James Brown (moderator)

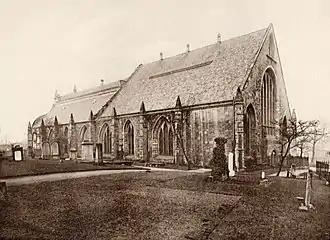
Old and New Greyfriars

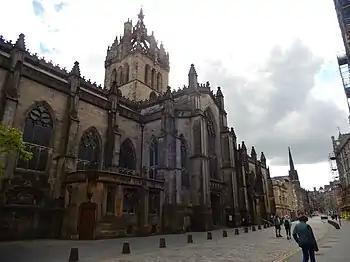
St. Giles' Cathedral

He was baptised on 17 December 1724 the youngest son of Rev James Brown of Abercorn. He studied at the University of Edinburgh, graduating MA in 1742. He was licensed to preach by the Presbytery of Perth in July 1745.